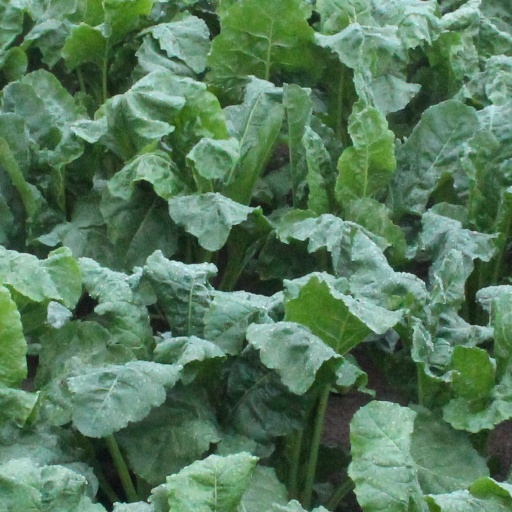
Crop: sugar beet